Jérôme Btesh

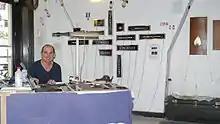
Jerome Btesh in his Paris (France) atelier in 2013

Jerome Btesh (1968) is a French artist born in the sixties and living in Paris, France. He uses waste material such as metal, glass, industrial pieces and transform them within a common point, the light working.